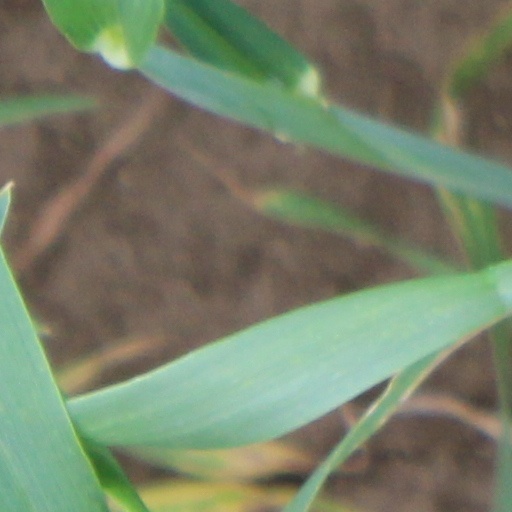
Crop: wheat